Ottoman wars in Africa

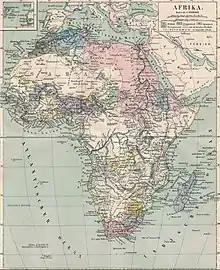
Ottoman possessions in the 19th century

Turkish corsair and admiral Hayreddin Barbarossa in 1516, captured the city of Algiers from Charles V. Although initially Barbaros and his brothers were independent, after his elder brother's death, Barbaros appealed to Selim for protection. In 1532, during the reign of Suleiman I (the Magnificent), Barbaros was appointed as the grand admiral of the Ottoman Navy and Algeria became an Ottoman possession. Eventually the Ottomans began controlling the hinterland also. In 1552, Salih Reis an Ottoman admiral, marched over the Sahara and captured Touggourt.